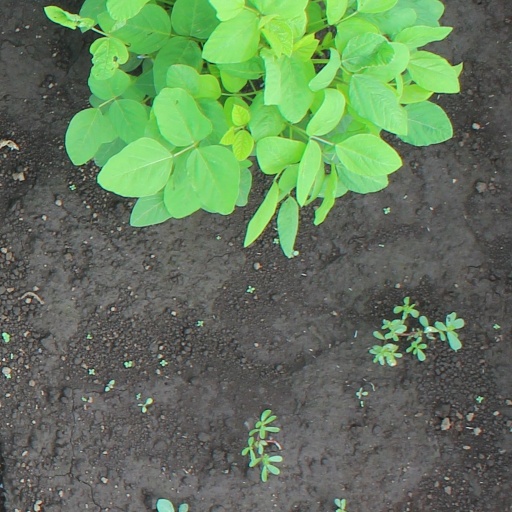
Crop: soybean